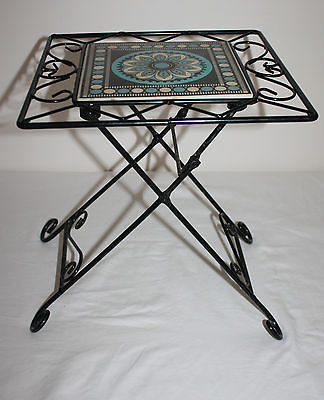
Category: table